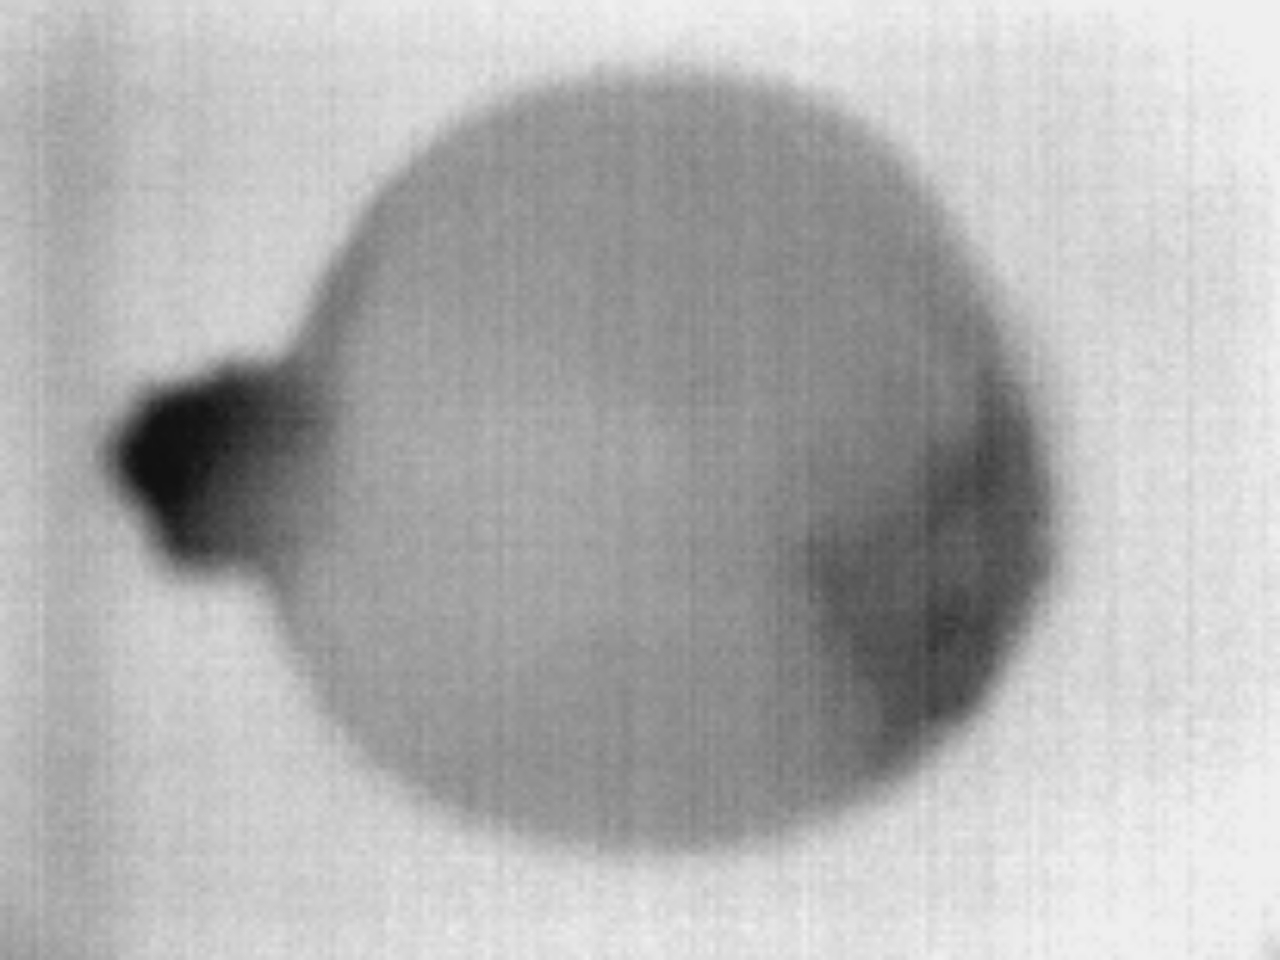
Label: Minor Defect